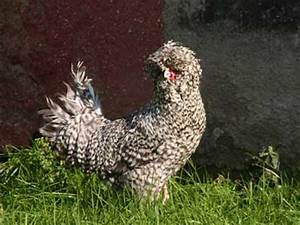
Label: gallina